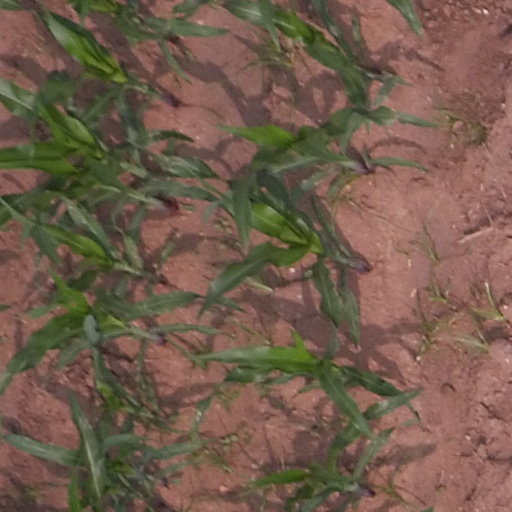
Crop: maize; corn